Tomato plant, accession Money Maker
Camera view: bottom (45 deg); turntable rotation: 240 degrees
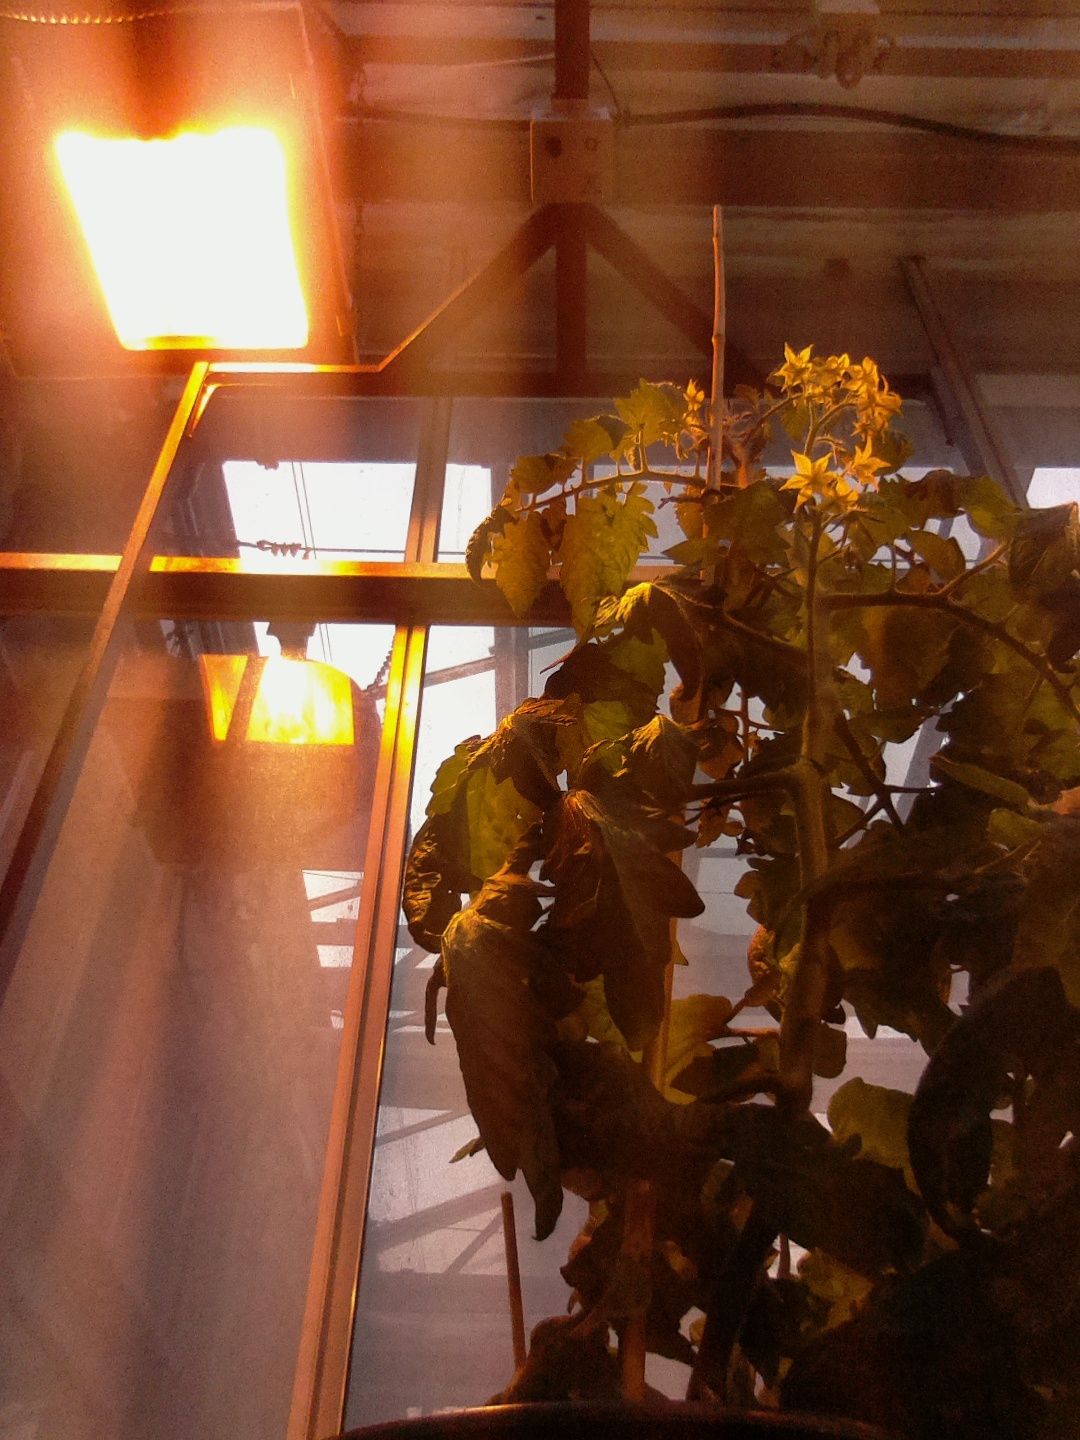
BBCH growth stage 67: Full flowering, 70%-80% of flowers open, more petals falling